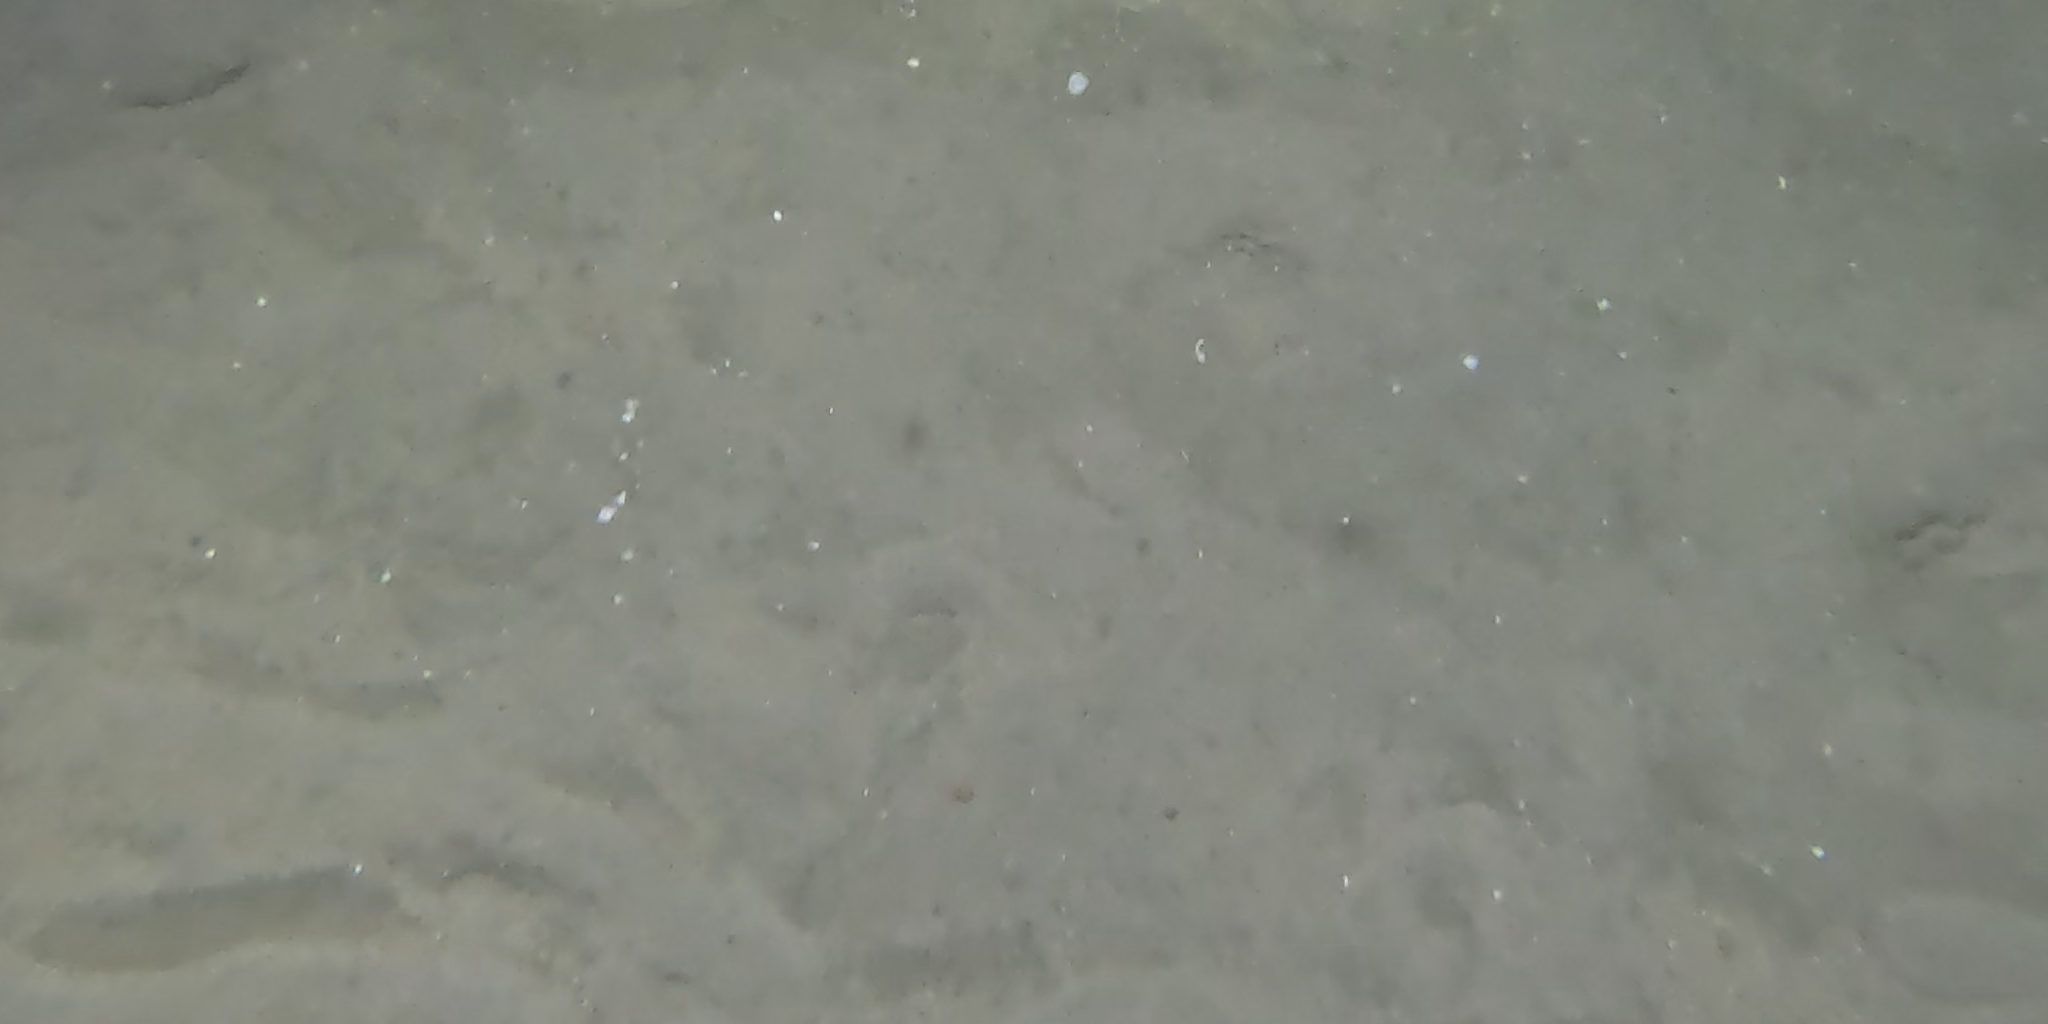
Seabed habitat: sand